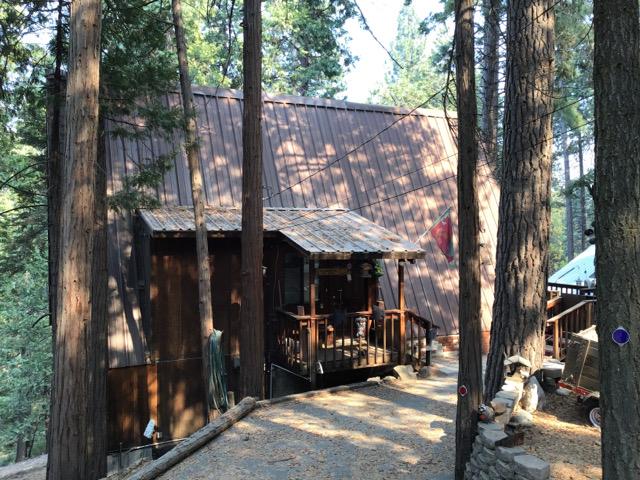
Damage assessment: no_damage